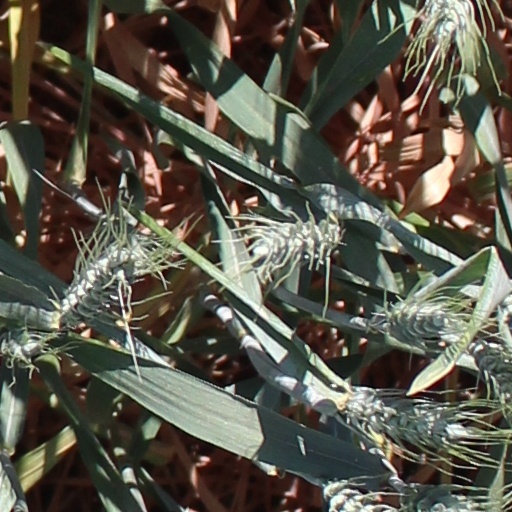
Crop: wheat